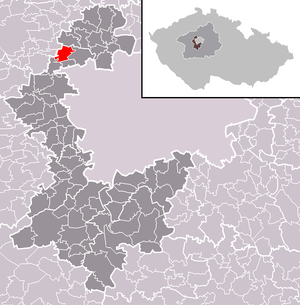
Středokluky est une commune du district de Prague-Ouest, dans la région de Bohême-Centrale, en Tchéquie. Sa population s'élevait à 1 207 habitants en 2020.